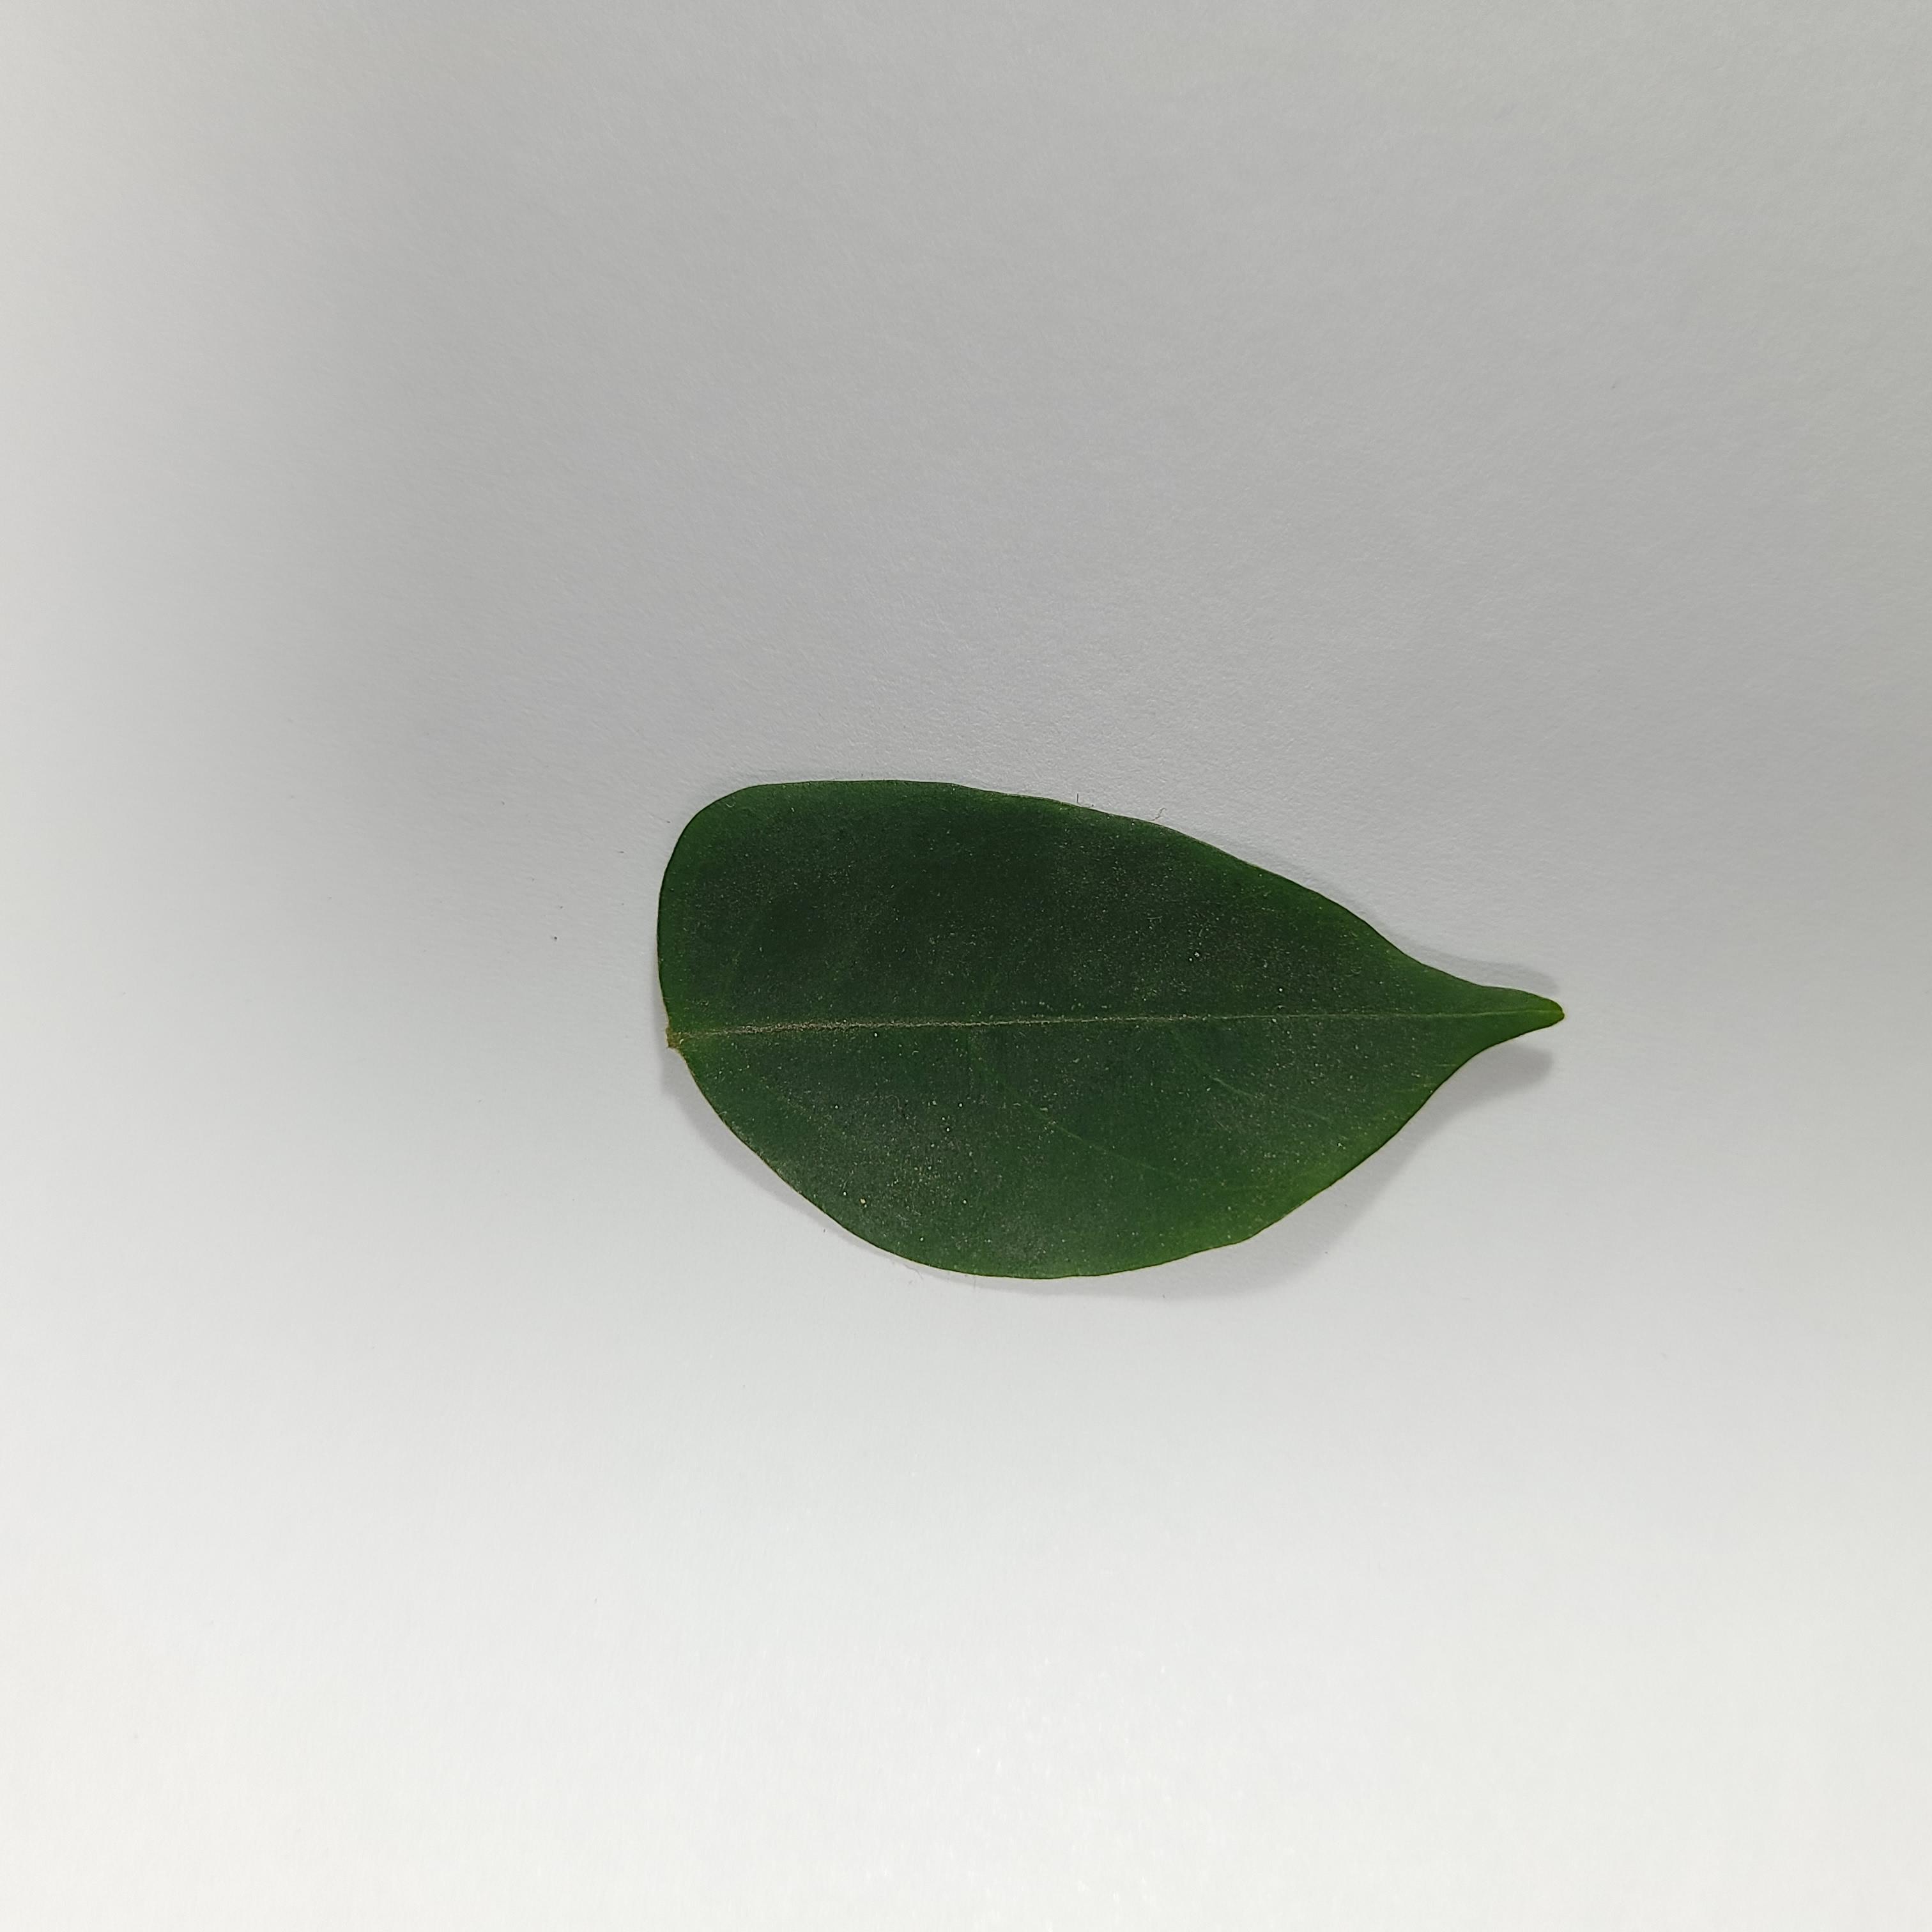
Label: Healthy Leaves